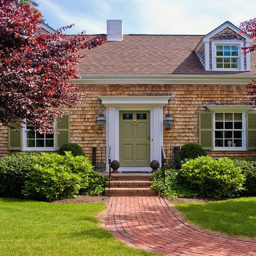
simple and traditional exterior photographed by person .